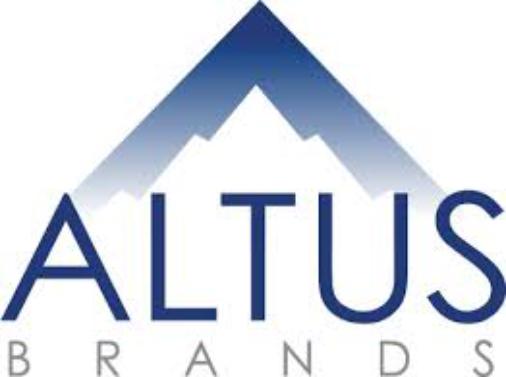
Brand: Altus
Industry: Others